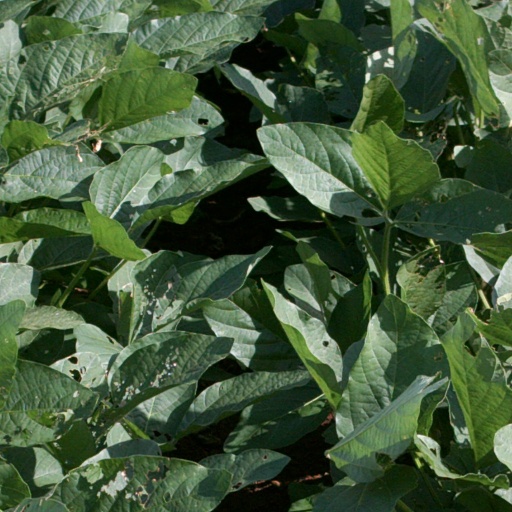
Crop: soybean